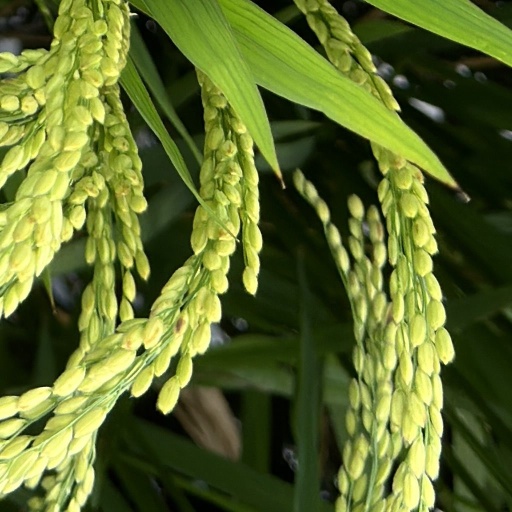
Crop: rice